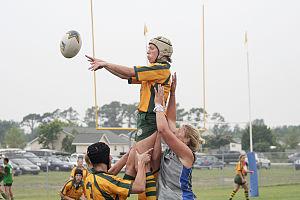
Le rugby à XV, aussi appelé rugby union dans les pays anglophones, qui se joue par équipes de quinze joueurs sur le terrain avec des remplaçants, est la variante la plus pratiquée du rugby, famille de sports collectifs, dont les spécificités sont les mêlées et les touches, mettant aux prises deux équipes qui se disputent un ballon ovale, joué à la main et au pied.